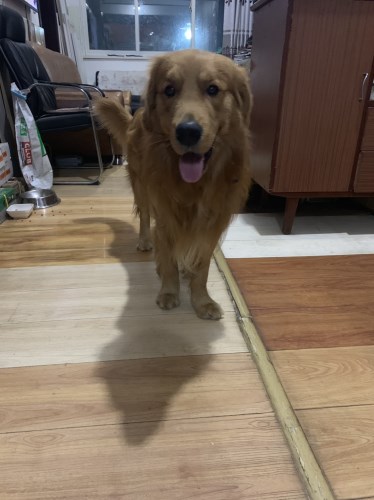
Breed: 5355-n000126-golden_retriever